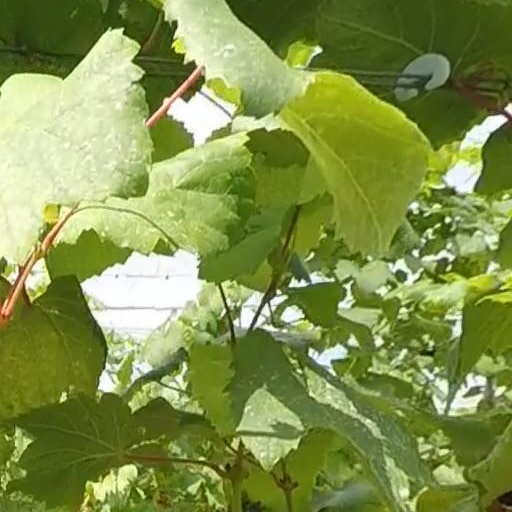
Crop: grape